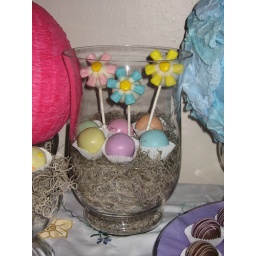
Lemon flower cake pops and red velvet cake bites in pretty pastels.